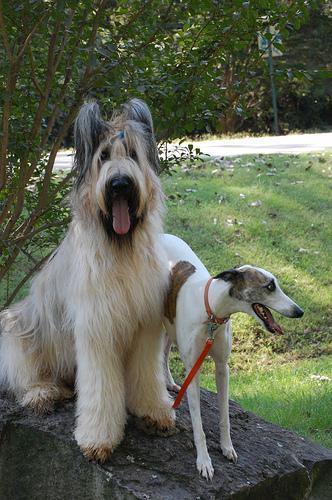
briard